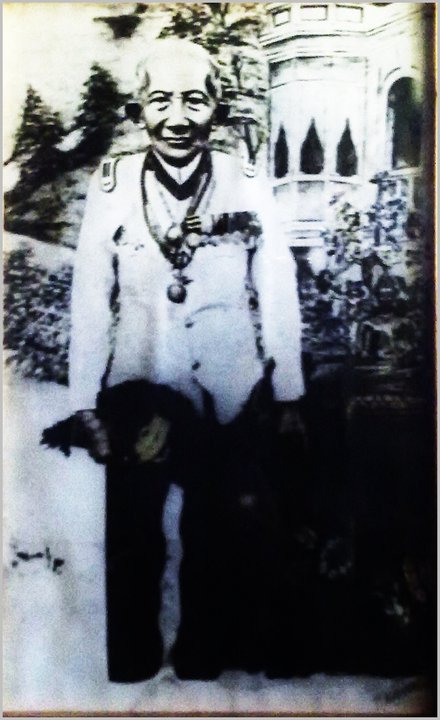
พระยาประจันตประเทศธานี (โง่นคำ พรหมสาขา ณ สกลนคร)

อำมาตย์โท พระยาประจันตประเทศธานี (โง่นคำ พรหมสาขา ณ สกลนคร, ต.ช., ต.ม., ร.ป.ช., ร.ป.ฮ., ฯลฯ) หรือเจ้าคุณจัน เจ้าเมืองสกลนครองค์สุดท้าย ผู้ว่าราชการจังหวัดสกลนคร|ผู้ว่าราชการเมืองสกลนครคนแรก เดิมเป็นที่ราชวงศ์เมืองสกลนครแล้วเลื่อนเป็นที่อุปฮาด อดีตผู้ช่วยราชการและนายกองสักเลกเมืองสกลนคร เป็นผู้ได้รับพระราชทานนามสกุลพรหมสาขา "ประกาศพระราชทานนามสกุล ครั้งที่ ๑๗ (ลำดับที่ ๑๓๖๕ ถึงลำดับที่ ๑๔๓๒)" ซึ่งต่อมาทายาทได้รับพระราชทาน ณ สกลนคร ต่อท้าย
==ชาติกำเนิด==
อำมาตย์โท พระยาประจันตประเทศธานี นามเดิมว่าท้าวโง่นคำหรือท้าวคำ (บ้างเขียนว่าโหง่นคำ) กำเนิดในตระกูลเจ้านายคณะอาญาเมืองสกลนครที่สืบเชื้อสายจากเจ้านายลาวผู้สร้างเมืองมหาไชยกองแก้ว (มหาไซ) เมืองนครพนม และเมืองละแหงคำแพงของล้านช้าง เกิดเมื่อวันอาทิตย์ เดือนยี่ ขึ้น ๑๕ ค่ำ ปีกุน เอกศก จ.ศ. ๑๒๐๑ (๑๙ มกราคม พ.ศ. ๒๓๘๒) หลังรัชกาลเจ้าอนุวงศ์แห่งนครเวียงจันทน์|เวียงจันทน์ราว ๑๑ ปี ตรงกับรัชกาลที่ ๓ เป็นบุตรของราชวงศ์ (อิน) เจ้านายคณะอาญาเมืองสกลนครกับยานางเทพเส พรหมสาขา ณ สกลนคร, "บันทึกเหตุการณ์ของเมืองสกลนครฉบับสำนักหลวงพิจารณ์อักษร", น. ๗-๑๓/๕๑. ปู่นามว่าอุปฮาดพระนาคี (กิ่งหรือกิ่งหงษา) เจ้านายคณะอาญาเมืองมหาไชยกองแก้ว ทวดเป็นเจ้าเมืองนครพนมนามว่าพระบุรมราชากิตติศัพท์เทพฤๅยศ ทศบุรีศรีโคตรบูรหลวง|พระบรมราชากิตติศัพท์เทพฤๅยศทศบุรีศรีโคตรบูรหลวงหรือพระบุรมราชา (พรหมา ต้นตระกูล พรหมประกาย ณ นครพนม ฯลฯ) โฮงเดิมของท้าวโง่นคำตั้งอยู่ตำบลธาตุเชิงชุมใกล้วัดแจ้งแสงอรุณในตัวเมืองสกลนคร ครั้งวัยเยาว์ได้เข้าศึกษาอักขระสมัยตามประเพณีพอรู้หนังสือลาวและไทย มีสติปัญญาฉลาดหลักแหลมแต่กำเนิด
== พี่น้อง ==
พระยาประจันตประเทศธานี (โง่นคำ) มีพี่น้องรวม ๒๑ คน คือ อำมาตย์โท พระยาประจันตประเทศธานี (โง่นคำ), พระบุรีบริรักษ์ (ขี่หรือคลี่), รองอำมาตย์เอก พระอนุบาลสกลเขตร์ (เมฆ), ท้าวสงกา, ท้าวตูบ, ท้าวเฮ้า (เรา), ท้าวเมา (เสา), ท้าวคำจัน (คำจันทร์), ท้าวชาย (ซาย), นางอุ่น, นางบัวระพัน, นางหมี, นางภู, นางหมู, นางเขียด, นางแก้ว, นางป้อง (ปอง), นางสุพา (สุภา), นางเฟือง, นางเหลือง, นางจันทร์แดง ?
==ขึ้นเป็นเจ้าเมือง==
พ.ศ. ๒๔๐๐ เมื่ออายุ ๑๙ ปีได้ทำราชการรับตราตั้งเป็นที่ท้าวสุริยภักดีนายกองกรมการเมืองสกลนคร ต่อมา พ.ศ. ๒๔๑๕ รับพระราชทานสัญญาบัตรเป็นที่พระศรีสกุลวงศ์ผู้ช่วยราชการเมืองสกลนคร พ.ศ. ๒๔๒๐ รับพระราชทานสัญญาบัตรเป็นที่พระยาประจันตประเทศธานี ศรีสกลานุรักษ์ อรรคเดโชชัยอภัยพิริยากรมพาหุ เจ้าเมืองสกลนคร (องค์สุดท้าย) เนื่องจากหัวเมืองสกลนครเป็นเมืองเอกเจ้าเมืองจึงมีบรรดาศักดิ์เป็นพระยา หลังปฏิรูปการปกครองเป็นมณฑลเทศาภิบาลเมื่อ พ.ศ. ๒๔๔๔ จึงดำรงตำแหน่งผู้ว่าราชการเมืองสกลนครคนแรก ราชทินนามประจันตประเทศธานีแปลว่าผู้เป็นใหญ่แห่งเมืองชายแดน โดยใช้เป็นนามยศประจำเจ้าเมืองสกลนครมาแต่ครั้งเจ้านายวงศ์เมืองกาฬสินธุ์เข้ามาปกครองสกลนครก่อนเจ้านายวงศ์เมืองมหาชัยกองแก้ว พ.ศ. ๒๔๕๖ ได้รับพระราชทานยศเป็นอำมาตย์โท ส่วนเครื่องราชอิสริยาภรณ์นั้นได้รับพระราชทานมาโดยลำดับและชั้นสูงสุดคือช้างเผือกชั้นที่ ๓ ตริตาภรณ์ และมงกุฎชั้นที่ ๓ ตริตาภรณ์ พร้อมเหรียญปราบฮ่อและเหรียญที่ระลึกในงานพระราชพิธีต่าง ๆ ตามบรรดาศักดิ์หลายประการ นอกจากการบริหารการเมืองการปกครองและพัฒนาเมืองสกลนครให้เจริญรุ่งเรืองยังปฏิบัติราชการพิเศษหลายครั้ง เช่น ไปราชการคุมทัพปราบฮ่อที่นครเวียงจันทน์ เมืองเชียงขวาง|เชียงขวาง และทุ่งไหหิน จัดหากองกำลังทหารและเสบียงในกรณีพิพาทดินแดนอินโดจีนกับฝรั่งเศส|กรณีพิพาทอินโดจีนฝรั่งเศสเมื่อ ร.ศ.๑๑๒ ตัดเส้นทางวางสายโทรเลขระหว่างเมืองสกลนครและเมืองอุดรธานี|อุดรธานี ส่งเสบียงและกำลังพลไปหัวเมืองใกล้เคียงเมื่อราชการต้องการ เป็นต้น หลังจัดการหัวเมืองเป็นระบบมณฑลเทศาภิบาลแล้วพระยาประจันตประเทศธานี (โง่นคำ) ได้รับราชการในตำแหน่งผู้ว่าราชการเมืองตลอดจนชราภาพ สยามจึงโปรดฯ ให้เป็นที่ปรึกษาราชการเมืองเนื่องจากคุ้นเคยราชการเมืองสกลนครมามากไม่มีผู้ใดเหมือน ในท้องที่เมืองนี้ไม่ว่าเสนาบดีเจ้ากระทรวง ข้าหลวงต่างพระองค์ สมุหเทศาภิบาล เมื่อใคร่รู้เรื่องราวกิจการที่เคยมีมาต้องเดินทางมาปรึกษาอยู่เป็นนิตย์
==การพระศาสนา==
พระยาประจันตประเทศธานี (โง่นคำ) เป็นผู้เลื่อมใสในพระพุทธศาสนาอย่างยิ่งและได้สร้างวัดไว้หลายวัด อาทิ วัดแจ้งแสงอรุณ (พระอารามหลวง) วัดศรีชมพู วัดศรีโพนเมือง วัดศรีสุมังคล์ วัดยอดแก้ว (ปัจจุบันคือโรงเรียนเทศบาล ๑) วัดดงมะไฟ เป็นต้น
== ผลงาน ==
เดิมเจ้าเมืองสกลนครองค์เก่าตั้งท้าวโง่นคำให้เป็นที่ท้าวสุริยภักดีกรมการช่วยราชการเมืองสกลนคร ครั้งนั้นได้นำสักเลกที่เมืองยโสธร ต่อมาจึงโปรดฯ เลื่อนเป็นที่พระศรีสกุลวงศ์ผู้ช่วยราชการเมืองสกลนคร|ผู้ช่วยราชการเมือง ได้คุมไพร่พลเข้าสมทบกองทัพพระยามหาอำมาตย์เพื่อรบฮ่อที่เมืองนครเวียงจันทน์|นครเวียงจันทน์ ณ ค่ายสีฐานและค่ายวัดจันทน์จนค่ายแตก ไล่ตามจับฮ่อมาถึงบ้านโพนงามและบ้านน้ำเกลี้ยงได้ ๓ คนส่งให้แม่ทัพ ต่อมาโปรดฯ เลื่อนเป็นที่ราชวงศ์และอุปฮาดผู้ว่าที่เจ้าเมืองสกลนครตามลำดับเพื่อรอเลื่อนขึ้นเป็นเจ้าเมืองสกลนคร|เจ้าเมือง ครั้งดำรงตำแหน่งพระอุปฮาด|อุปฮาดเมืองสกลนครได้คุมไพร่พลเข้าสมทบกองทัพพระยาราชวรานุกูลไปถึงเมืองบริคัณฑนิคม แขวงนครเวียงจันทน์ ต่อมาราชวงศ์ (อิน) บิดาถึงแก่กรรมพระยาราชวรานุกูลจึงให้พระอุปฮาด|อุปฮาด (โง่นคำ) กลับมารักษาบ้านเมืองแทน จากนั้นได้แต่งกรมการเมืองส่งเสบียงลำเลียงกองทัพช่วยราชการทัพของพระยาราชวรานุกูล ต่อมาจัดท้าวเพี้ยกรมการพร้อมกับจมื่นมณเฑียรพิทักษ์ข้าหลวงไปตั้งอยู่ประตูด่านทางแขวงเมืองภูวดลสอาง และลำเลียงเสบียงส่งกองทัพของพระเจ้าน้องยาเธอ พระองค์เจ้าทองกองก้อนใหญ่ กรมหลวงประจักษ์ศิลปาคม|พระเจ้าน้องยาเธอ กรมหลวงประจักษ์ศิลปาคม เมื่อครั้งรบฮ่อที่ทุ่งเชียงคำ ครั้นเลื่อนเป็นที่พระยาประจันตประเทศธานีเจ้าเมืองสกลนครแล้วได้จัดกระบือ ๒๑ ตัวส่งให้พระยาศรีสุริวงศ์ข้าหลวงเมืองเชียงขวางเพื่อแจกจ่ายแก่พวกทำนา จัดกรมการท้าวเพี้ยพร้อมกับหลวงณรงค์โยธาข้าหลวงขึ้นไปปักหลักด่านทางเมืองวังคำและตามไปส่งถึงเมืองนครพนม จัดกรมการพร้อมกับหลวงมลโยธานุโยคข้าหลวงขึ้นไปประจำรักษาด่านอยู่เมืองวังคำและตามไปส่งถึงเมืองนครพนมเป็นครั้งที่สอง รวมส่งเสบียงลำเลียงแก่หลวงมลโยธานุโยคข้าหลวงถึง ๓ ครั้ง นอกจากนี้ยังจัดท้าวเพี้ยและพาหนะมอบแก่หม่อมหลวงชื่นและข้าหลวงกองแผนที่ไปทางลำน้ำก่ำ จัดท้าวเพี้ยเพื่อส่งมองสิเออคอมิแซร์และมองสิเออแกวข้าหลวงฝรั่งเศสกองแผนที่ไปเมืองกาฬสินธุ์ทางหนึ่งและธาตุพนมทางหนึ่ง และจัดท้าวเพี้ยส่งพาหนะแก่หม่อมราชวงศ์ชิดและหม่อมราชวงศ์ชื่นไปเมืองหนองหาน
พ.ศ. ๒๔๓๖ เกิดศึกสงครามระหว่างฟากโขงฝั่งซ้าย พระยาประจันตประเทศธานี (โง่นคำ) จัดให้อุปฮาดเป็นพนักงานเร่งเกวียนโคต่างไปส่งกองทัพที่เมืองนครพนม ให้ราชวงศ์เป็นพนักงานเร่งเรือบรรทุกลำเลียงไปส่งกองทัพที่เมืองมุกดาหารและเขมราฐ ให้ราชบุตรเป็นพนักงานเร่งกำลังและทำลูกกระสุนดินดำ สำรวจปืนอาวุธรวบรวมให้แก่พระวิชิตพลหาญผู้ช่วย พระห้าวหาญ พระจันทวงศ์เทพ ท้าวสุริยวงศ์เข้าไว้ในกองทัพ ให้ราชบุตรเป็นพนักงานทำบัญชีซื้อข้าวของราษฎรมารวมขึ้นฉางไว้สำหรับส่งกองทัพ ให้พระศรีสกุลวงศ์ผู้ช่วย พระขัตติยะ พระวรสาร พระศรีวราช เป็นพนักงานออกไปสำรวจข้าวเมืองขึ้นฉางไว้สำหรับราชการ เสร็จราชการทัพแล้วโปรดฯ ให้ตัดทางสายโทรเลขและปลูกพลับพลาไว้ที่เมืองสกลนคร พระยาประจันตประเทศธานี (โง่นคำ) จึงให้ราชบุตร พระวิชิตพลหาญผู้ช่วย คุมไพร่ปลูกพลับพลา ให้พระขัตติยะเป็นพนักงานคุมไพร่ตัดทางสายโทรเลขตั้งแต่เมืองสกลนครถึงพรรณานิคม ให้พระวรสารเป็นพนักงานตัดทางสายโทรเลขจากเมืองพรรณานิคมถึงบ้านพันนา และให้พระศรีสกุลวงศ์ผู้ช่วยคุมไพร่ตัดทางสายโทรเลขตั้งแต่บ้านพันนาถึงเมืองหนองหาน ต่อมา พ.ศ. ๒๔๒๔ ได้นำราชบรรณาการลงไปถวายเพื่อสมโภชพระนครที่กรุงเทพมหานคร พ.ศ. ๒๔๔๐ ลงไปรับเสด็จรัชกาลที่ ๕ หลังเสด็จกลับจากประพาสยุโรปครั้งแรก ครั้นสยามจัดการหัวเมืองเป็นระบบมณฑลเทศาภิบาลโดยยกเลิกตำแหน่งเจ้าเมืองและเจ้านายในคณะอาญาแล้วพระยาประจันตประเทศธานี (โง่นคำ) จึงรับราชการในตำแหน่งผู้ว่าราชการเมืองตลอดมาจนชราจึงโปรดฯ ให้เป็นที่ปรึกษาราชการเมือง โดยหาได้แสดงความไม่พึงพอใจหรือขัดขืนเหมือนบรรดาเจ้าเมืองหัวเมืองลาวอื่น ๆ
==ถึงแก่อนิจกรรม==
พระยาประจันตประเทศธานี (โง่นคำ) ป่วยด้วยโรคชราและถึงแก่อนิจกรรมเมื่อ ๒๑ พฤษภาคม พ.ศ. ๒๔๖๖ สิริรวมอายุ ๘๕ ปี รวมระยะเวลาเข้ารับราชการ ๖๖ ปี โดยรับราชการฝ่ายบริหารและฝ่ายปกครองรวม ๕๑ ปี ดำรงตำแหน่งเจ้าเมือง|เจ้าเมืองและผู้ว่าราชการเมืองสกลนครรวม ๓๗ ปีไฟล์:Ngonkum2.gif|thumb|ภาพหมู่ข้าราชการระดับสูง (ระดับผู้ว่าราชการเมืองในภาคอีสาน)
ไฟล์:Ngonkum3.gif|thumb|หอโฮงหรือเรือนเจ้าเมือง ใช้เป็นที่ว่าราชการงานเมืองในสมัยนั้น
== ภริยาและบุตร ==
พระยาประจันตประเทศธานี (โง่นคำ) มีภริยาหลายคนแต่สืบได้บางท่านคือ
๑. คุณหญิงสุวรรณ มีบุตรชายหญิง ๗ คน คือ
๑) ท้าวพัง
๒) ท้าวอรดี ได้รับบรรดาศักดิ์เป็นพระวิเศษสกลกิจ
๓) ท้าวนรกา ได้รับบรรดาศักดิ์เป็นหลวงสกลนครานุการ
๔) นางหน่อแก้ว
๕) นางจันทโครบ
๖) นางศรีสมยศ
๗) นางทองคาย
๒. ยาแม่วัย มีบุตรธิดา ๕ คน คือ
๑) ท้าวสิงห์ ได้รับบรรดาศักดิ์เป็นท้าวบุตรราช
๒) ท้าวสังข์ ได้รับบรรดาศักดิ์เป็นหลวงนรานุรักษ์
๓) ท้าวเส ได้รับบรรดาศักดิ์เป็นหลวงพิจารณ์อักษร
๔) นางโสภา
๕) นางจันทร์
๓. ไม่ปรากฏนาม มีบุตร ๑ คน คือ
๑) ท้าวโท
๔. ไม่ปรากฏนาม มีบุตร ๑ คน คือ
๑) ท้าวบัวคำ ได้รับบรรดาศักดิ์เป็นหลวงวิวัฒสุรกิจ
๕. คุณหญิงกาสี มีธิดา ๒ คน คือ
๑) นางแขว้งคำ
๒) นางประถม (ตุ้ย)
๖. หม่อมบัวศรี (ภรรยาคนที่3) อยู่เมืองจำปา(บ้านนาเหมือง)เสียชีวิตเมื่ออายุ130ปี มีธิดา ๒ คน คือ
๑) นางสอน
คุณยายสอนแต่งงานกับลูกอุปฮาดเมืองจำปา (บ้านนาเมือง)สามีคนแรก มีลูก3 คน
คือลุงโฮม ลุงรส ยายเรีย หลังจากสามีคนแรกเสียชีวิต จึงได้แต่งงานกับสามีคนที่สองคือขุนศักดาและมีลูก3 คน คือ ยายหริ่ง นางเขียน นายสัมพันธ์
นางสอนมีหลานเหลนที่เหลือพอจะนับได้ดังนี้
1.คุณยายทองใส นิลจินดา (ลูกยายหริ่ง)หอพักลดาวัลย์ สกลนครเสียชีวิต
2. พันตรีประเสริฐ (ลูกยายหริ่ง)เสียชีวิต
3. คุณยายวิไล สาขามุระ ม่วงไข่(ลูกยายหริ่ง) เสียชีวิต
4. ตาพลับ(ลูกลุงโฮมกับภรรนาคนแรก) มีลูก4 คน ชื่อ เต๊าะ ต๊อก . .
5. ตาเหลือเป็นนายตำรวจ(ลูกลุงโฮมกับภรรนาคนแรก)
6. ยายดอน พังโคน (ลูกลุงโฮม) เสียชีวิต
7. ยายทอนศรี ศรีประทุมวงค์ พังโคน(ลูกลุงโฮม)
8. นายเทนีย พังโคน (ลูกลุงโฮม) เสียชีวิต
9. นายสมบูรณ์ รัตนกร พังโคน (ลูกลุงโฮม) เสียชีวิต
10. ลุงอี๊ด(ลูกลุงรส)แต่งงานกับป้าสิ่ง เป็นพ่อของวิเชียร ฉวีวรรณ จี น้อย อ้วน บึ้ม สมหวัง ปุ้ม
11. ยายพิศบูรณ์(ลูกลุงรส)แต่งงานกับนายช่อ บุตรชาติ สามีคนแรก อำเภอพังโคนเป็นแม่ของ เฉลิมชัย(สมุทรปราการ) เสียชีวิต และสมรสกับสามีคนที่สองชช่ือกำนันสุพจน์ เกื้อทาน พังโคน และมีลูกชื่อกาญจนา(กรุงเทพฯ)เสียชีวิต
12. ยายสุดรำไพ นิกาญจน์กูล(ซะ)(ลูกลุงรส)แต่งงานกับชนะ นิกาญจน์กูล
13. นายสวรรค์(ลูกลุงรส)มีลูกชื่อ นาง ทอง ตั๋น แหม่ม ตุ๊
14. นายศาสตร์ (ลูกลุงรส)ลูกช่ือ ชู แดง .
15. ยายยุ (ลูกยายเรีย)เสียชีวิต
16.พันโท สุดใจ ศรีสำราญ (ลูกยายเรีย) หัวหิน เสียชีวิต
17 มาลัย ศรีสำราญ (ลูกยายเรีย) กรุงเทพ
18. พิชิต ทัศคร(ลูกยายเขียน) มีลูกชื่อ แอ้ อาด อีด
19. นายเฉลิมชัย ทัศคร(ลูกยายเขียน) มีลูกชื่อ แดงใหญ่ ตุ้ม นาย.
20. ยายละเอียด ทามณี (ลูกยายเขียน สมรสกับนายสัมฤทธิ์ ทัศคร) พังโคนมีลูกชื่อ รณฤทธิ์ ยุพวรรณ จันทิราภรณ์
21. นายบรรลือ วงศ์ประทุม(ลูกนายสัมพันธ์)
๒) นางสน แต่งงานกับนาย ผละ
มีลูกชื่อยายหมาน้อย
ยายหมาน้อยมีลูกชื่อทองสุก ชื่อเก้า ชื่อสิบ บ้านอยู่สะพานหิน ทางเข้าสกลนคร
==พระราชทานนามสกุล==
===สกุลพรหมสาขา===
รัชกาลที่ ๖ โปรดเกล้าฯ พระราชทานนามสกุลแก่พระยาประจันตประเทศธานี (โง่นคำ) ตามประกาศว่า "...ประกาศพระราชทานนามสกุลครั้งที่ ๑๗ พระเจ้าบรมวงษ์เธอ กรมพระนเรศวรวรฤทธิ์ เสนาบดีกระทรวงมุรธาธรขอประกาศให้ทราบทั่วกันว่า ได้ทรงพระกรุณาโปรดเกล้าฯ ขนานนามสกุลพระราชทานแก่ผู้ที่ได้กราบบังคมทูลพระกรุณาขอพระราชทานเป็นครั้งที่ ๑๗ มีรายนามดังต่อไปนี้ กระทรวงมหาดไทย ฯลฯ ๑๓๖๘ พระยาจันตประเทศธานี (โง่นคำ) ผู้ว่าราชการเมืองสกลนคร พระราชทานนามสกุลว่า "พรหมสาขา" (Brahmasakha) ฯลฯ ประกาศมา ณ วันที่ ๖ มิถุนายน พระพุทธศักราช ๒๔๕๗ (ลงพระนาม) นเรศวรวรฤทธิ์ เสนาบดีกระทรวงมุรธาธร รับพระบรมราชโองการ..."คัดจากหนังสือราชกิจจานุเบกษา เล่ม ๓๑ หน้า ๕๙๓ ลงวันที่ ๑๔ มิถุนายน ๒๔๕๗
===สกุลพรหมสาขา ณ สกลนคร===
ภายหลังจากพระยาประจันตประเทศธานี (โง่นคำ) ถึงแก่อนิจกรรม ทายาทบุตรหลานซึ่งสืบเชื้อสายเจ้าเมืองสกลนครทั้งหมดเห็นควรว่าสกุลเดิมที่พระราชทานมานั้นควรเอาแบบอย่างราชธรรมเนียมการพระราชทานชื่อเมืองต่อท้าย เนื่องด้วยบรรพบุรุษเป็นเจ้าเมืองมาก่อน ดังนั้นรัชกาลที่ ๖ จึงโปรดเกล้าฯ พระราชทานนามเมืองต่อท้ายสกุลเดิมตามที่ขอมาว่า "...ประกาศกรมราชเลขาธิการ มหาเสวกโท พระยาราชสาสนโสภณ ราชเลขานุการในพระองค์ รับพระบรมราชโองการเหนือเกล้าฯ ให้ประกาศให้ทราบทั่วกันว่า นามสกุล พรหมสาฃา ซึ่งได้ทรงพระกรุณาโปรดเกล้าฯ พระราชทานแก่ อำมาตย์โท พระยาจันตประเทศธานีศรีสกลานุรักษ์ (โง่นคำ) นั้น บัดนี้ บุตรหลานพระยาจันตประเทศธานี มีรองอำมาตย์เอก พระวิชิตพลหาร กรมการพิเศษจังหวัดสกลนคร ๑ รองอำมาตย์เอก พระพิทักษ์ถานกิจ กรมการพิเศษจังหวัดสกลนคร ๑ รองอำมาตย์เอก ขุนศรีนครานุรักษ์ นายอำเภอธาตุเชิงชุม ๑ รองอำมาตย์โท ขุนหิรัญรักษา คลังจังหวัดนครพนม ๑ รองอำมาตย์ตรี ขุนวิวัฒสุรกิจ นายอำเภอน้ำพอง ๑ รองอำมาตย์ตรี หลวงพิจารณ์อักษร ปลัดขวาอำเภอพรรณานิคม ๑ รองอำมาตย์ตรี ขุนถิระมัยสิทธิการ ปลัดขวาอำเภอธาตุเชิงชุม ๑ รองอำมาตย์ตรี ขุนจำรูญราชธนากร ศุภมาตราจังหวัดสกลนคร ๑ และ นายวรดี พรหมสาขา เนติบัณฑิตย์ รวม ๙ คน ได้ทูลเกล้าฯ ถวายหนังสือกราบบังคมทูลพระกรุณาว่าบรรพบุรุษของพระยาจันตประเทศธานี (โง่นคำ) ได้เป็นเจ้าเมืองสกลนครต่อๆ กันมาแต่รัชกาลที่ ๓ รวมประมาณเวลาได้ ๘๕ ปีเศษ เริ่มแต่พระยาประเทศธานี (คำ) พระยาจันตประเทศธานี (ปิด) พระยาจันตประเทศธานี (โง่นคำ) ได้ปกครองจังหวัดสกลนครมาโดยความเรียบร้อย และได้ทนุบำรุงให้มีความเจริญตลอดมาจนทุกวันนี้ ใคร่จะขอพระราชทานพระบรมราชานุญาตเพิ่มคำ ณ สกลนคร ต่อท้ายนามสกุลตามที่กล่าวมาแล้วนั้น ทรงพระกรุณาโปรดเกล้าฯ พระราชทานพระบรมราชานุญาตให้ใช้ ณ สกลนคร ต่อท้ายนามสกุล พรหมสาขา เป็น พรหมสาขา ณ สกลนคร ตั้งแต่วันประกาศนี้ ประกาศมา ณ วันที่ ๔ สิงหาคม พระพุทธศักราช ๒๔๖๗..."
== เครื่องราชอิสริยาภรณ์ ==
"ส่งเครื่องราชอิสริยาภรณ์ไปพระราชทาน"
==ราชตระกูล==
== อ้างอิง ==
== แหล่งข้อมูลอื่น ==
หมวดหมู่:ราชวงศ์ศรีโคตรบูร
หมวดหมู่:บรรดาศักดิ์ชั้นพระยา|ประจันตประเทศธานี
หมวดหมู่:สกุลพรหมสาขา ณ สกลนคร|
หมวดหมู่:ผู้ได้รับเครื่องราชอิสริยาภรณ์ ต.ช.
หมวดหมู่:ผู้ได้รับเครื่องราชอิสริยาภรณ์ ต.ม.
หมวดหมู่:ผู้ว่าราชการจังหวัดสกลนคร